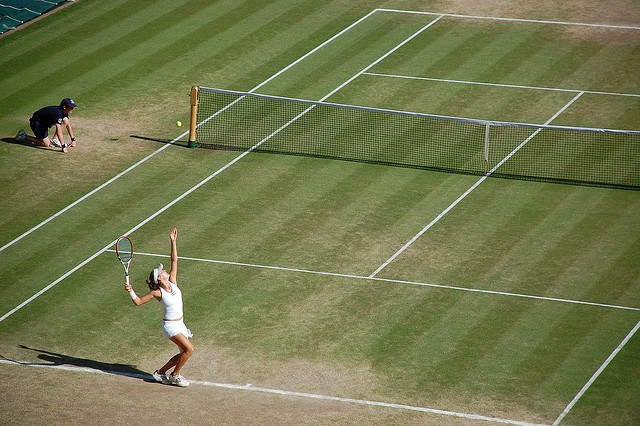
một người phụ nữ đang chuẩn bị phát quả bóng tennis